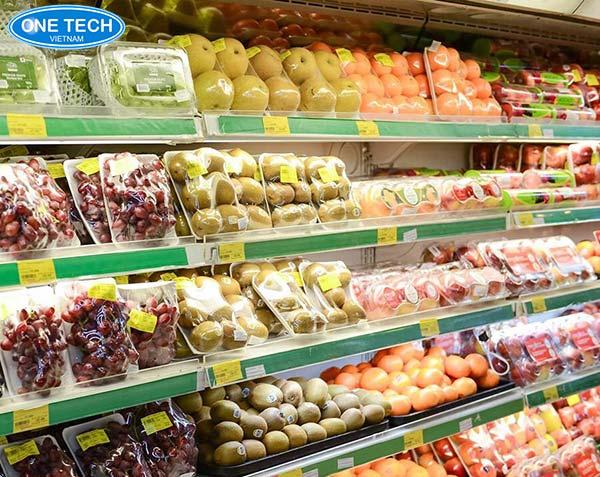
ở trên kệ hàng có bày bán nhiều mặt hàng hoa quả